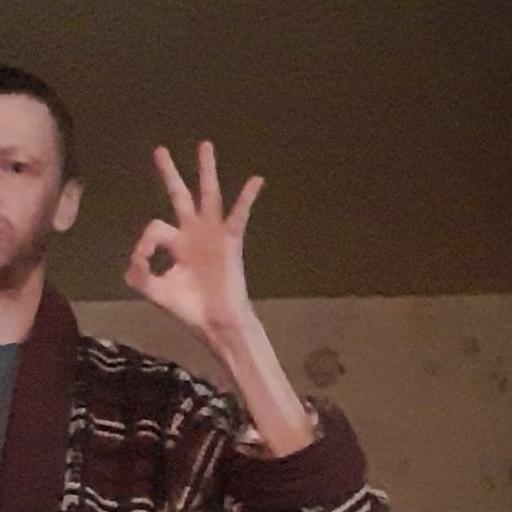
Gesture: ok